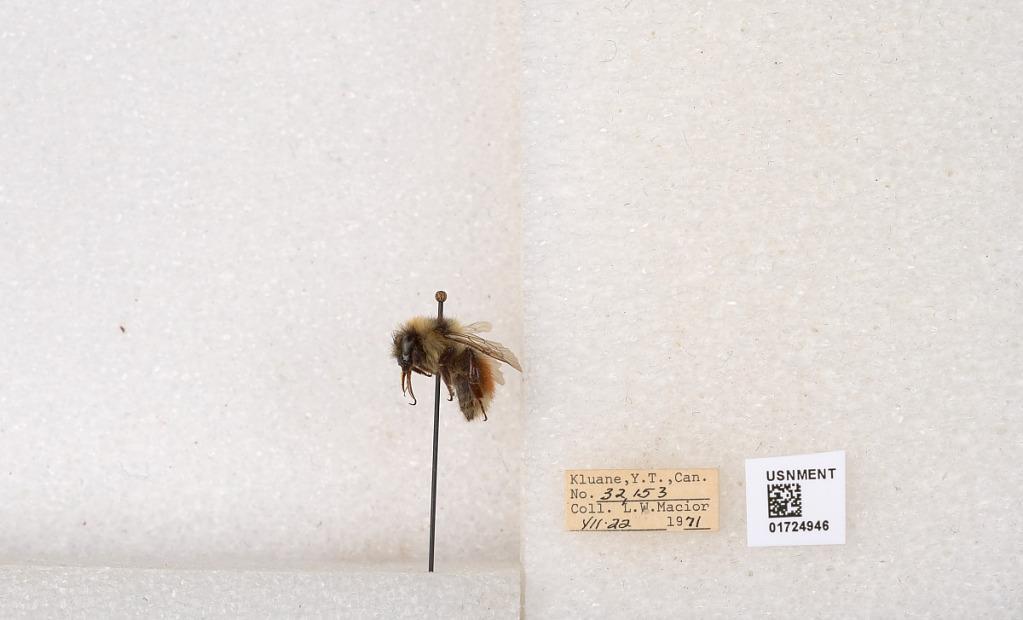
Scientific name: Bombus (Pyrobombus) sylvicola Kirby
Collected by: L. Macior
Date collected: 1971-7-22
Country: Canada
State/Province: Yukon Territory
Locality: Kluane National Park and Reserve
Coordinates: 60.7493, -139.504